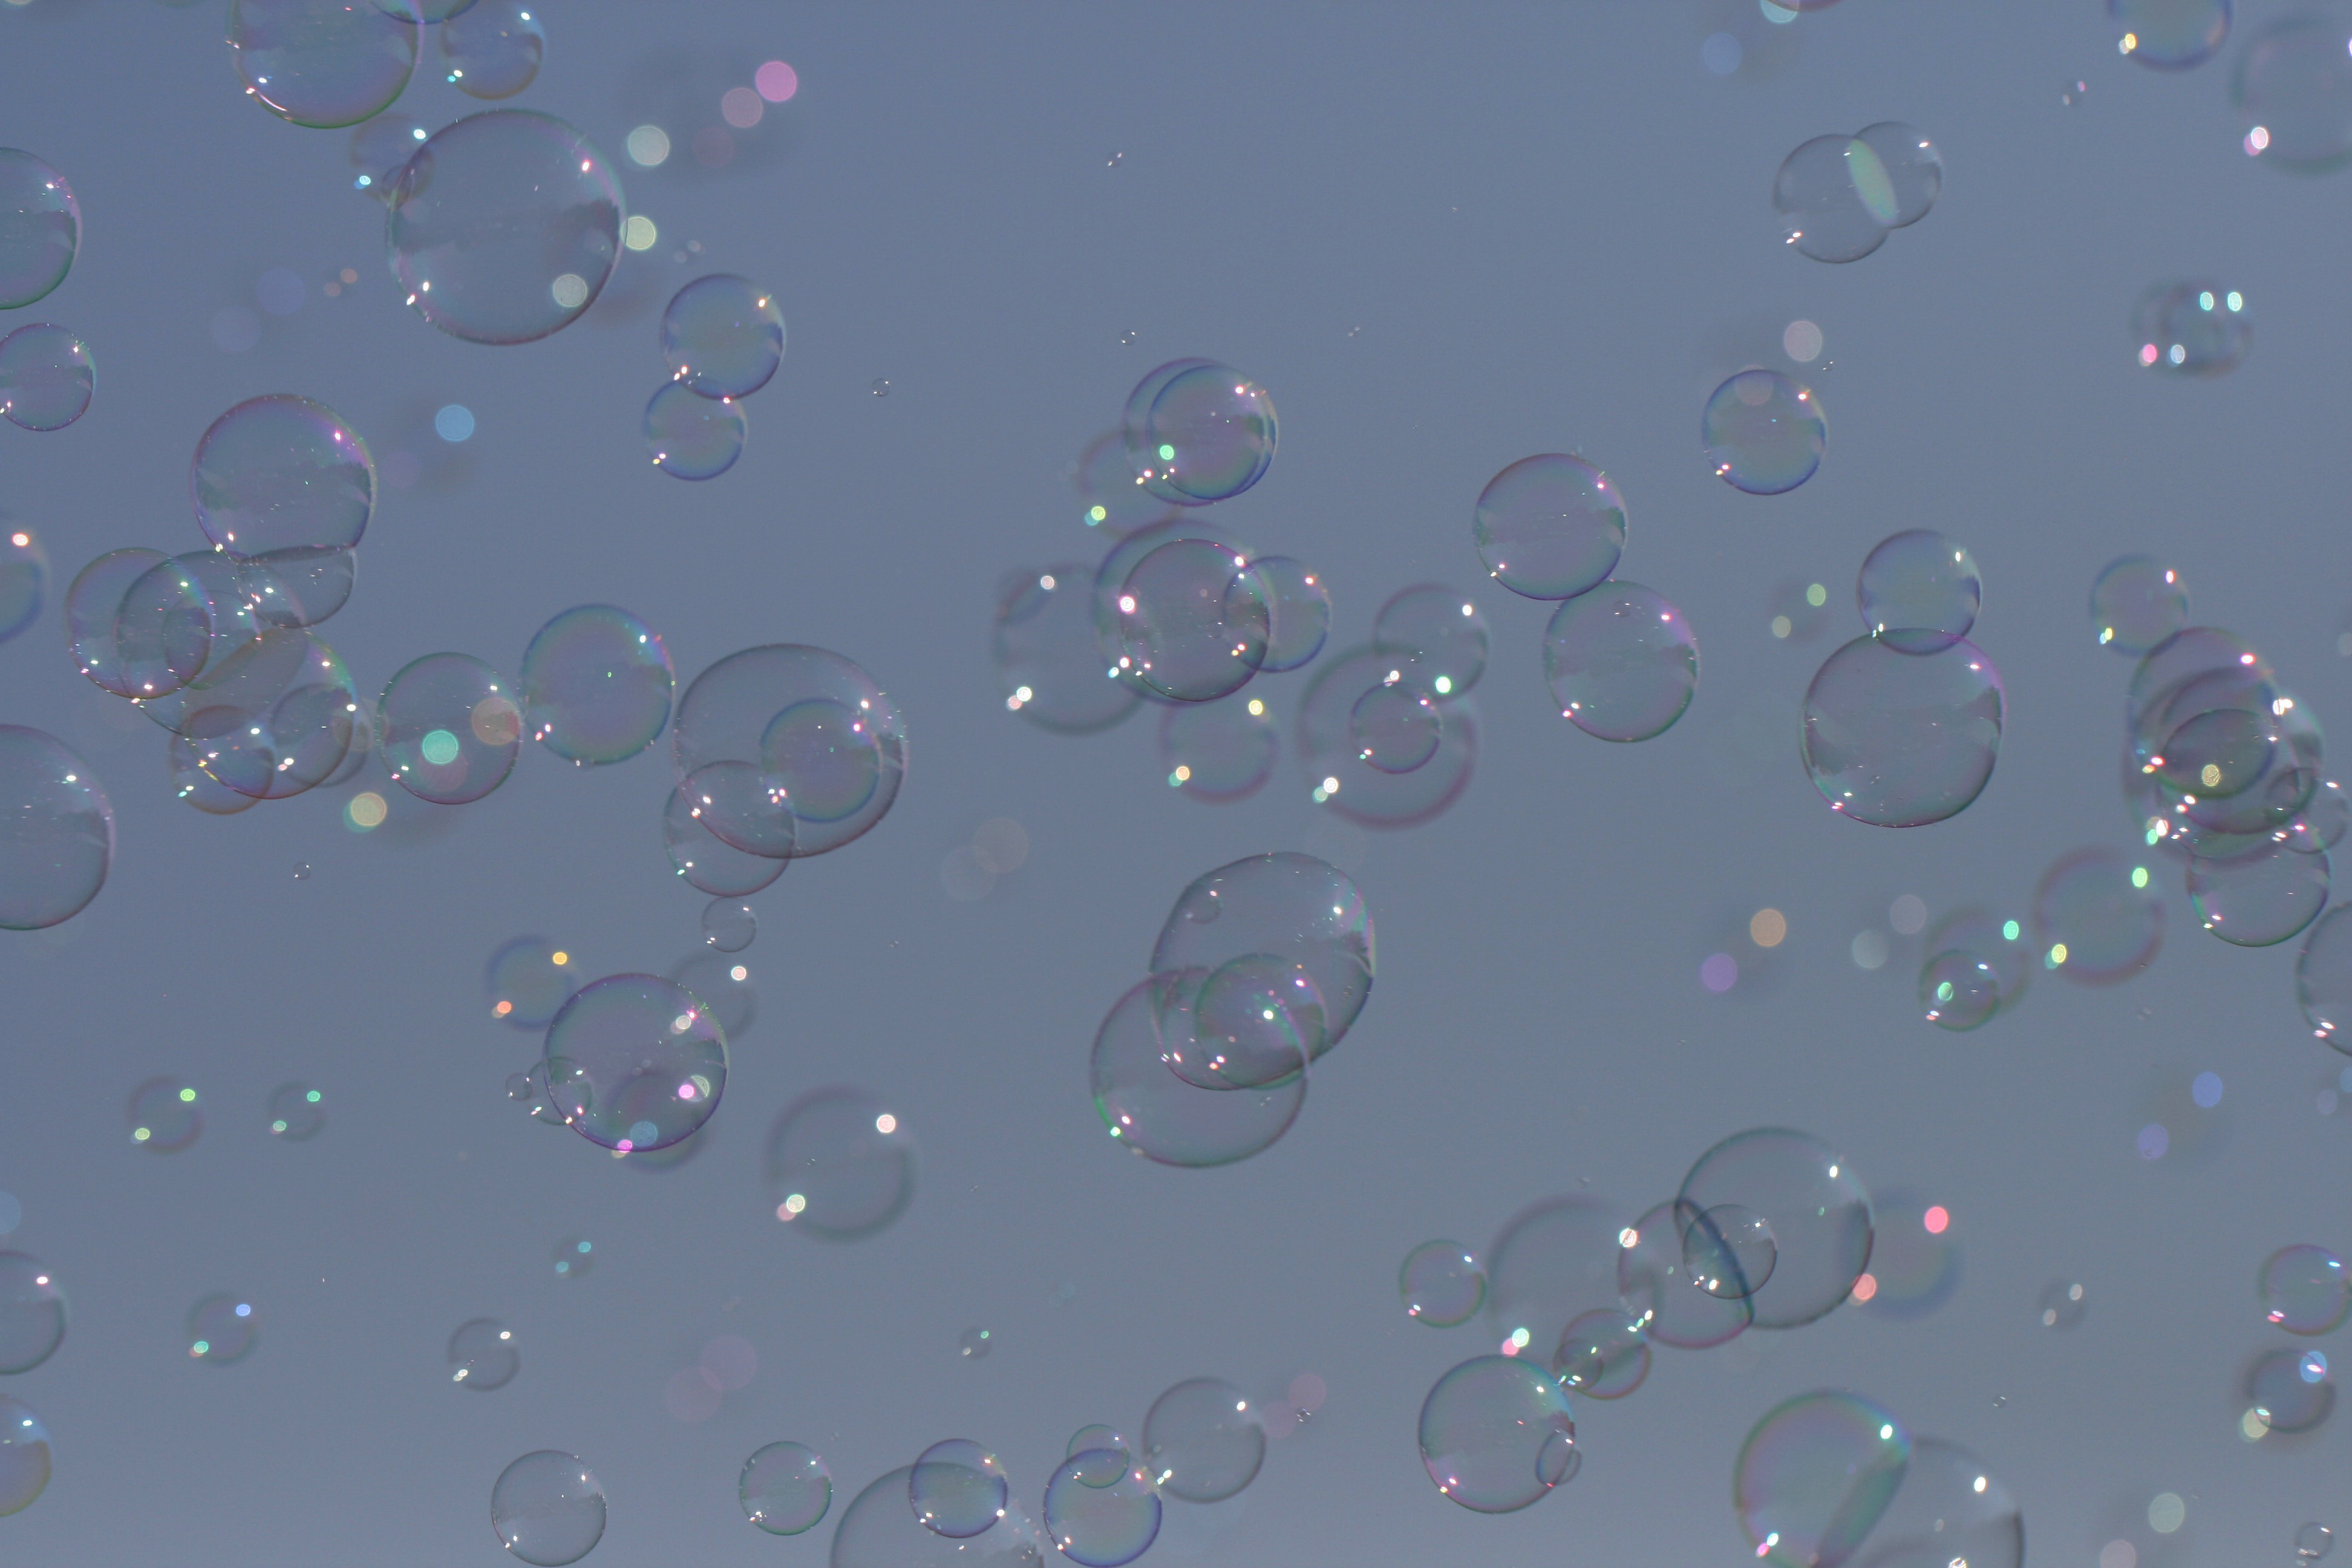
water, drop, blue, liquid bubble, purple, moisture, sky, dew, rain, Transparent material, liquid, drizzle, precipitation